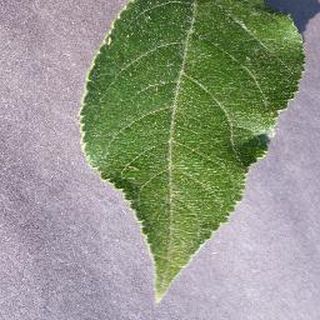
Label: healthy_apple